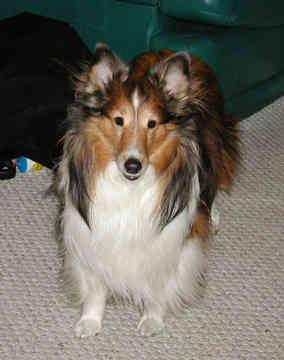
Shetland_sheepdog